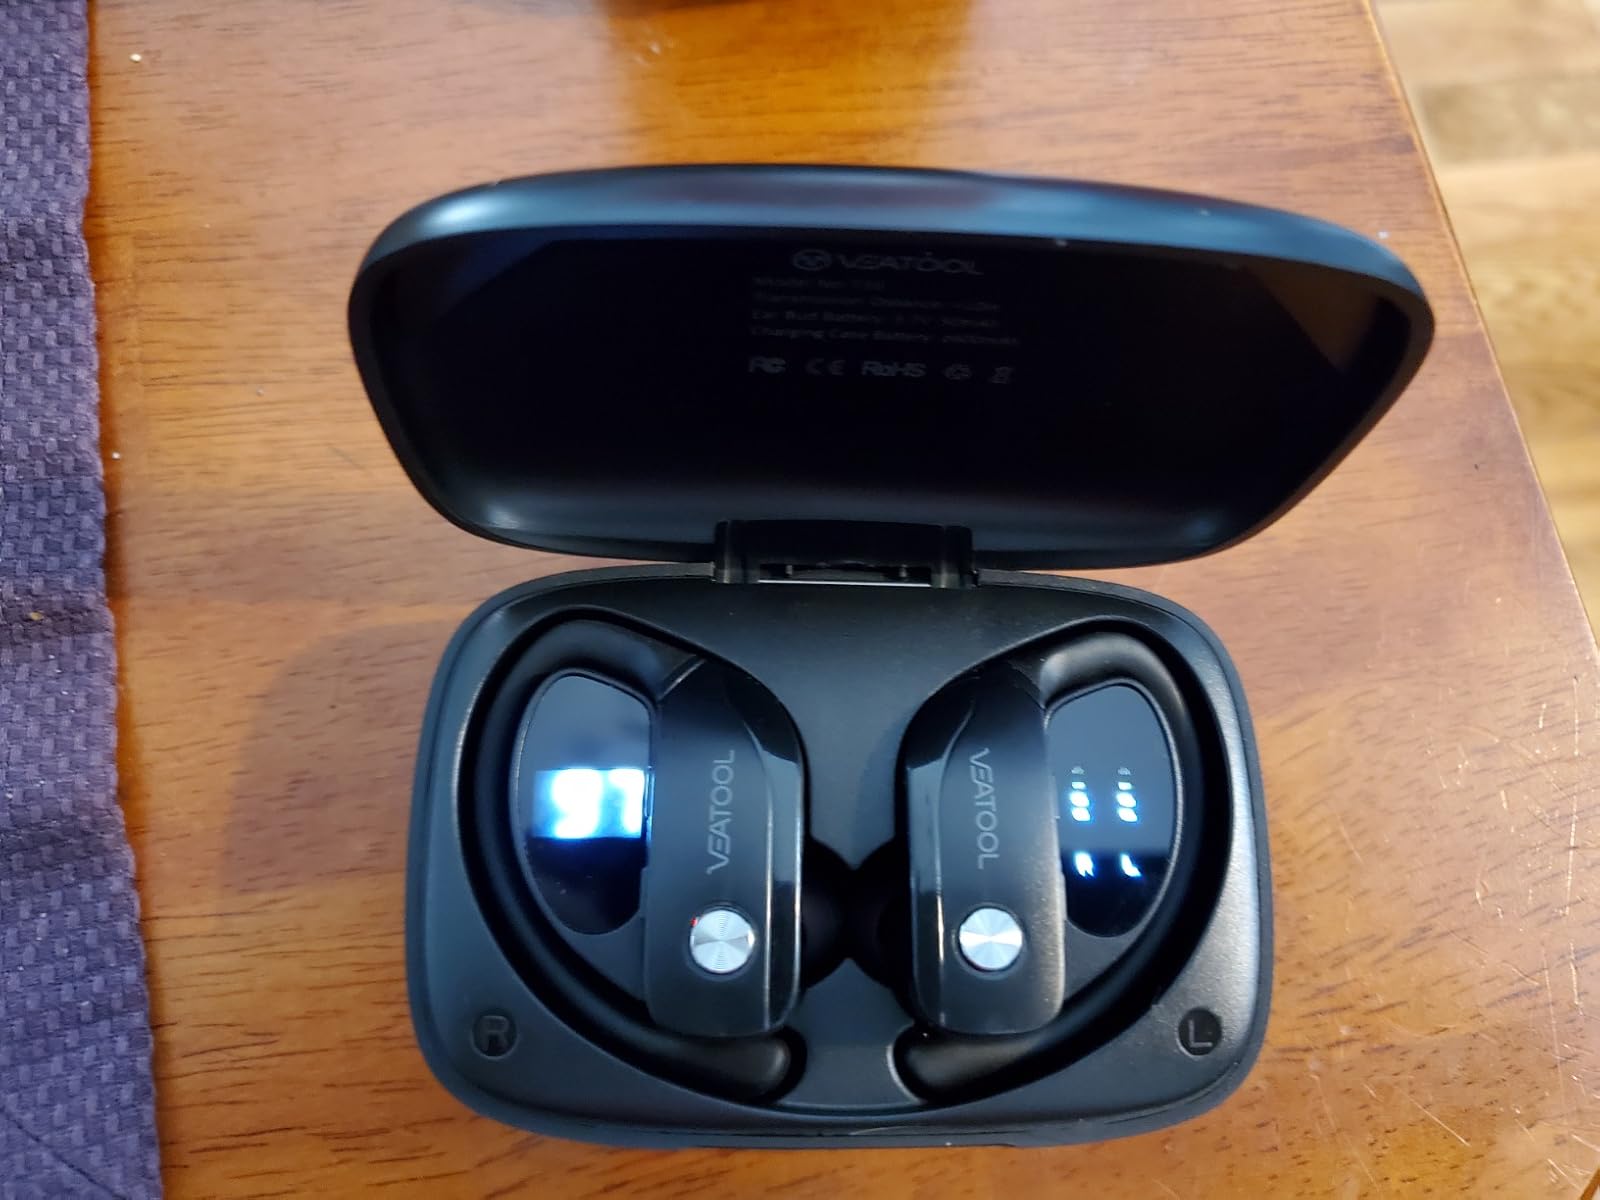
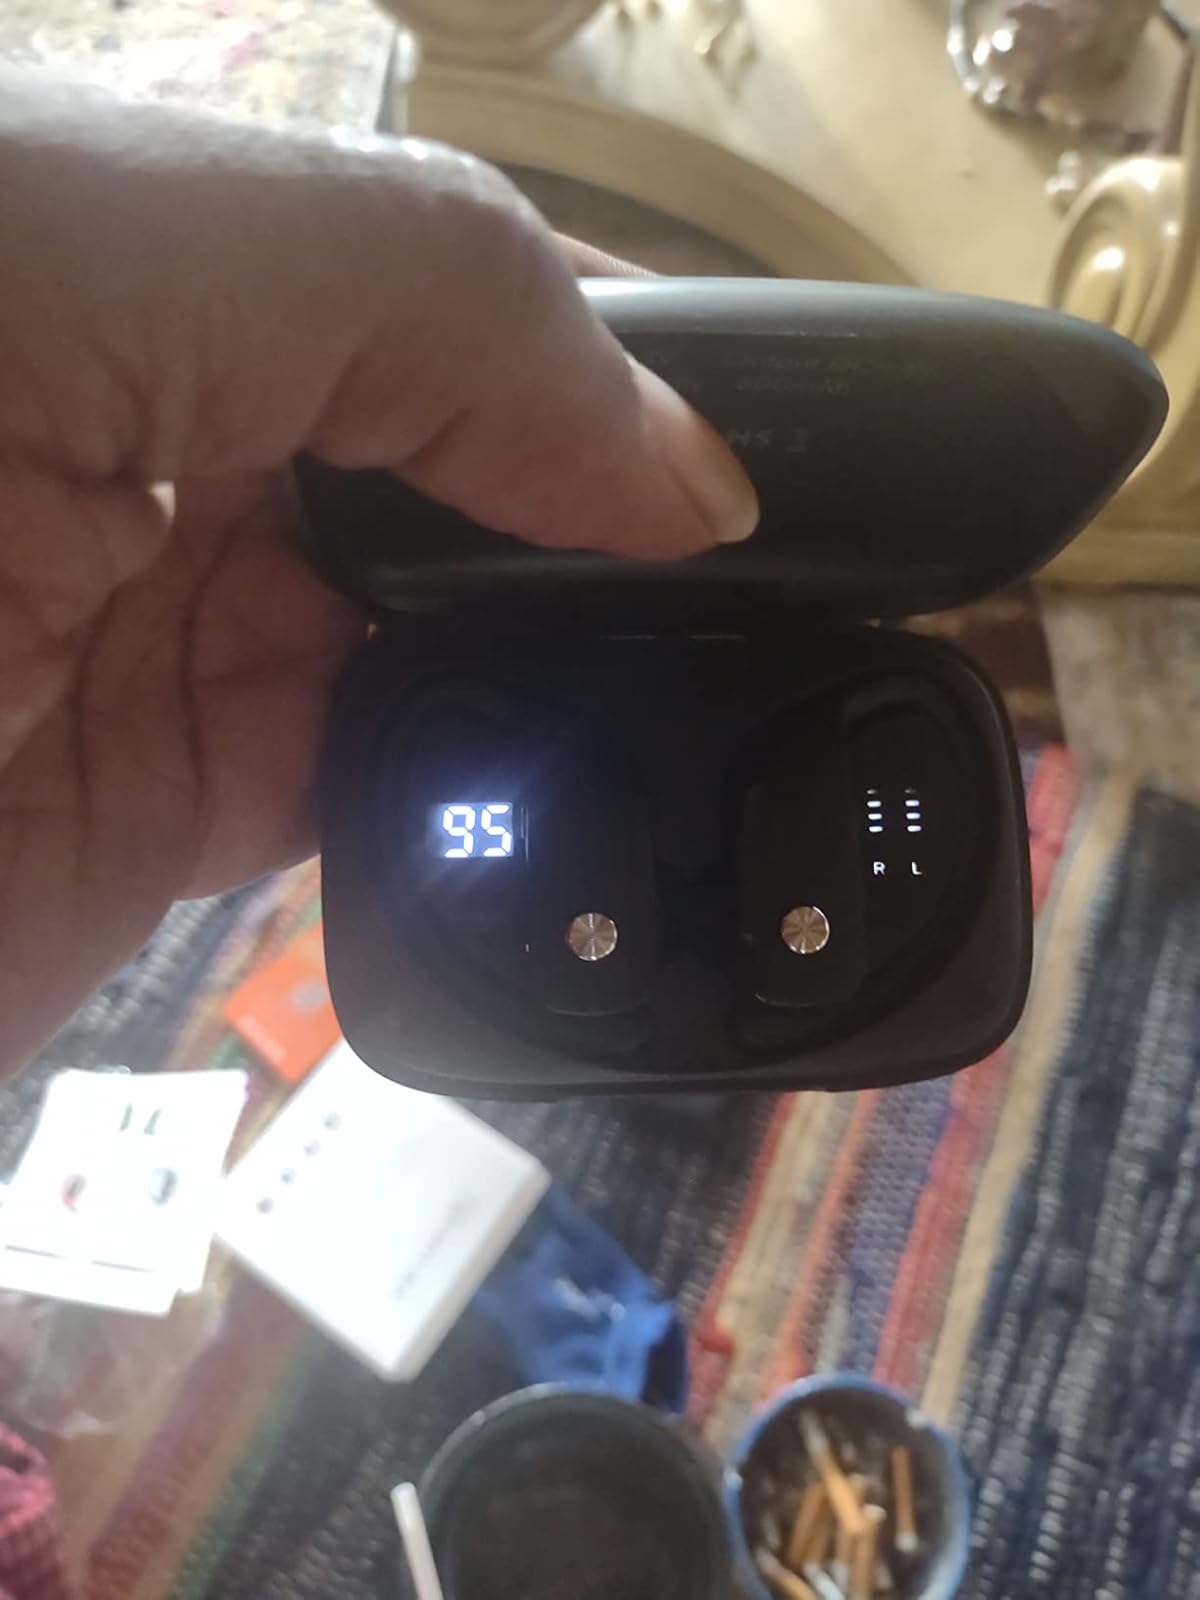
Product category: earbuds
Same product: no